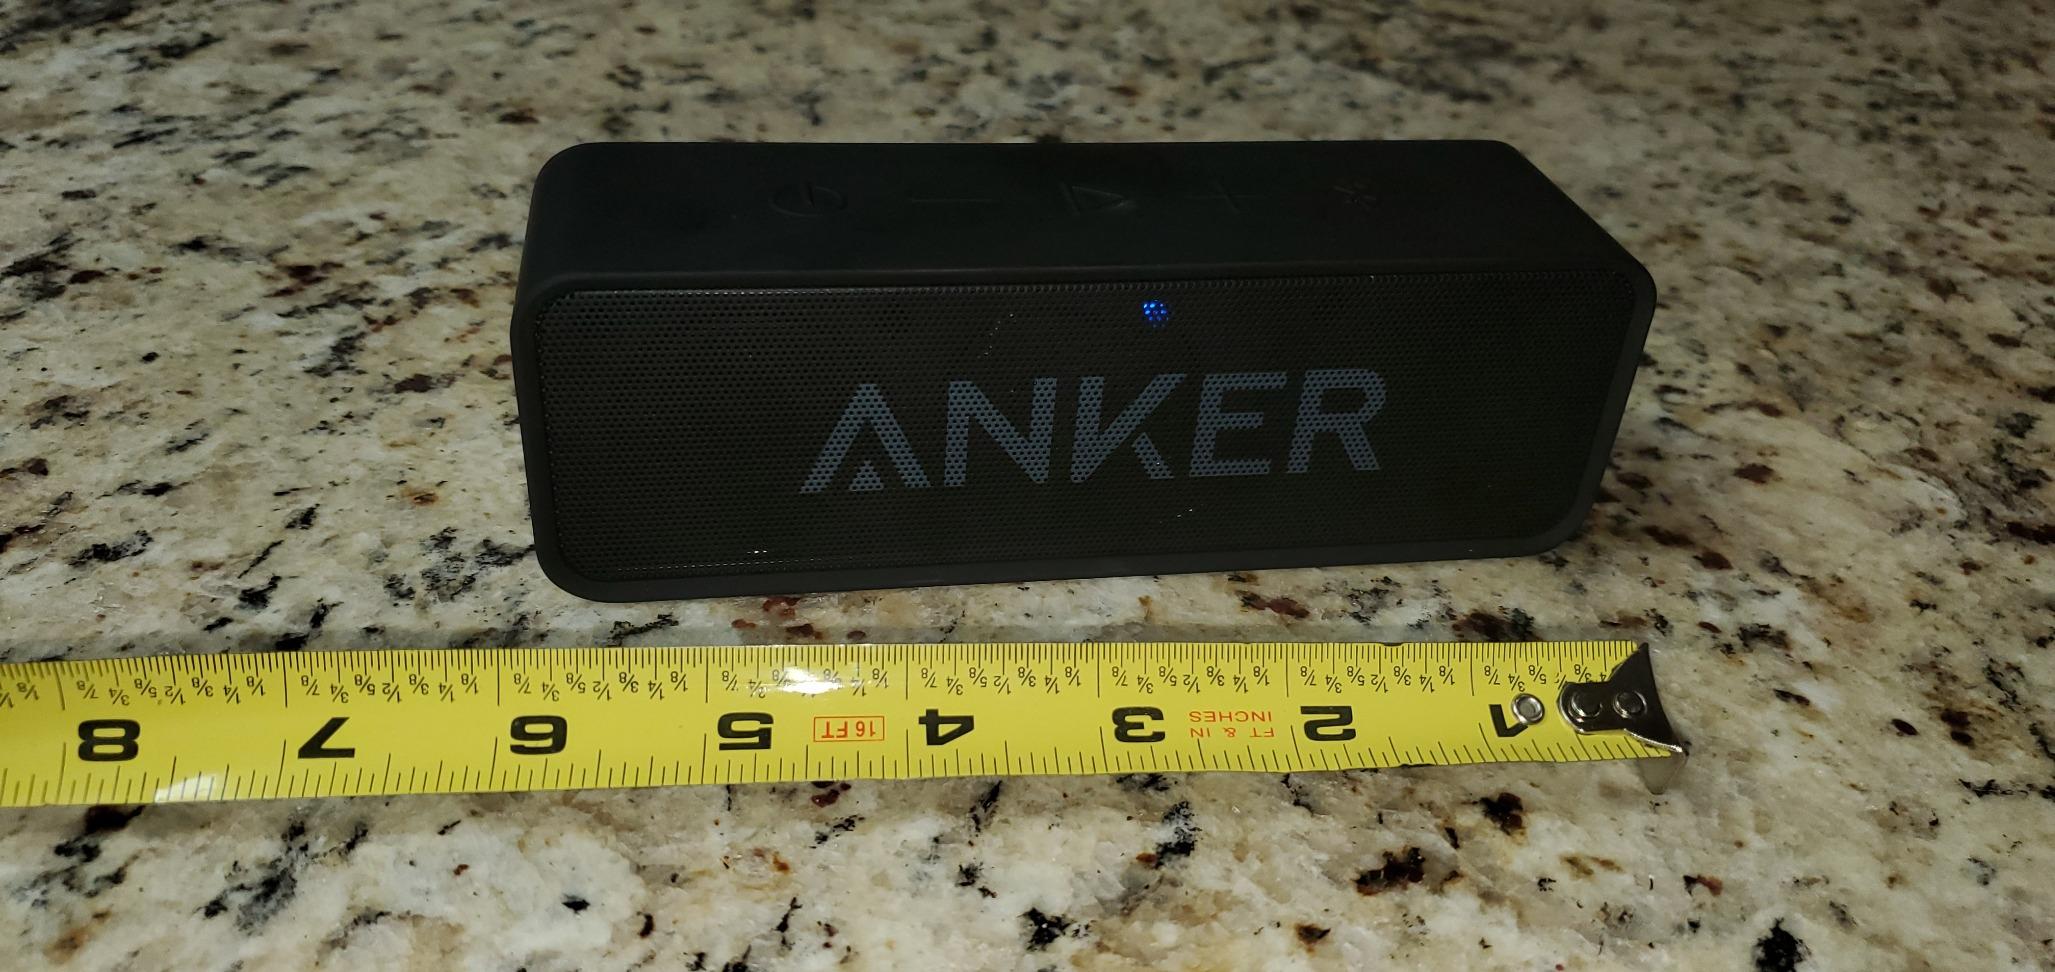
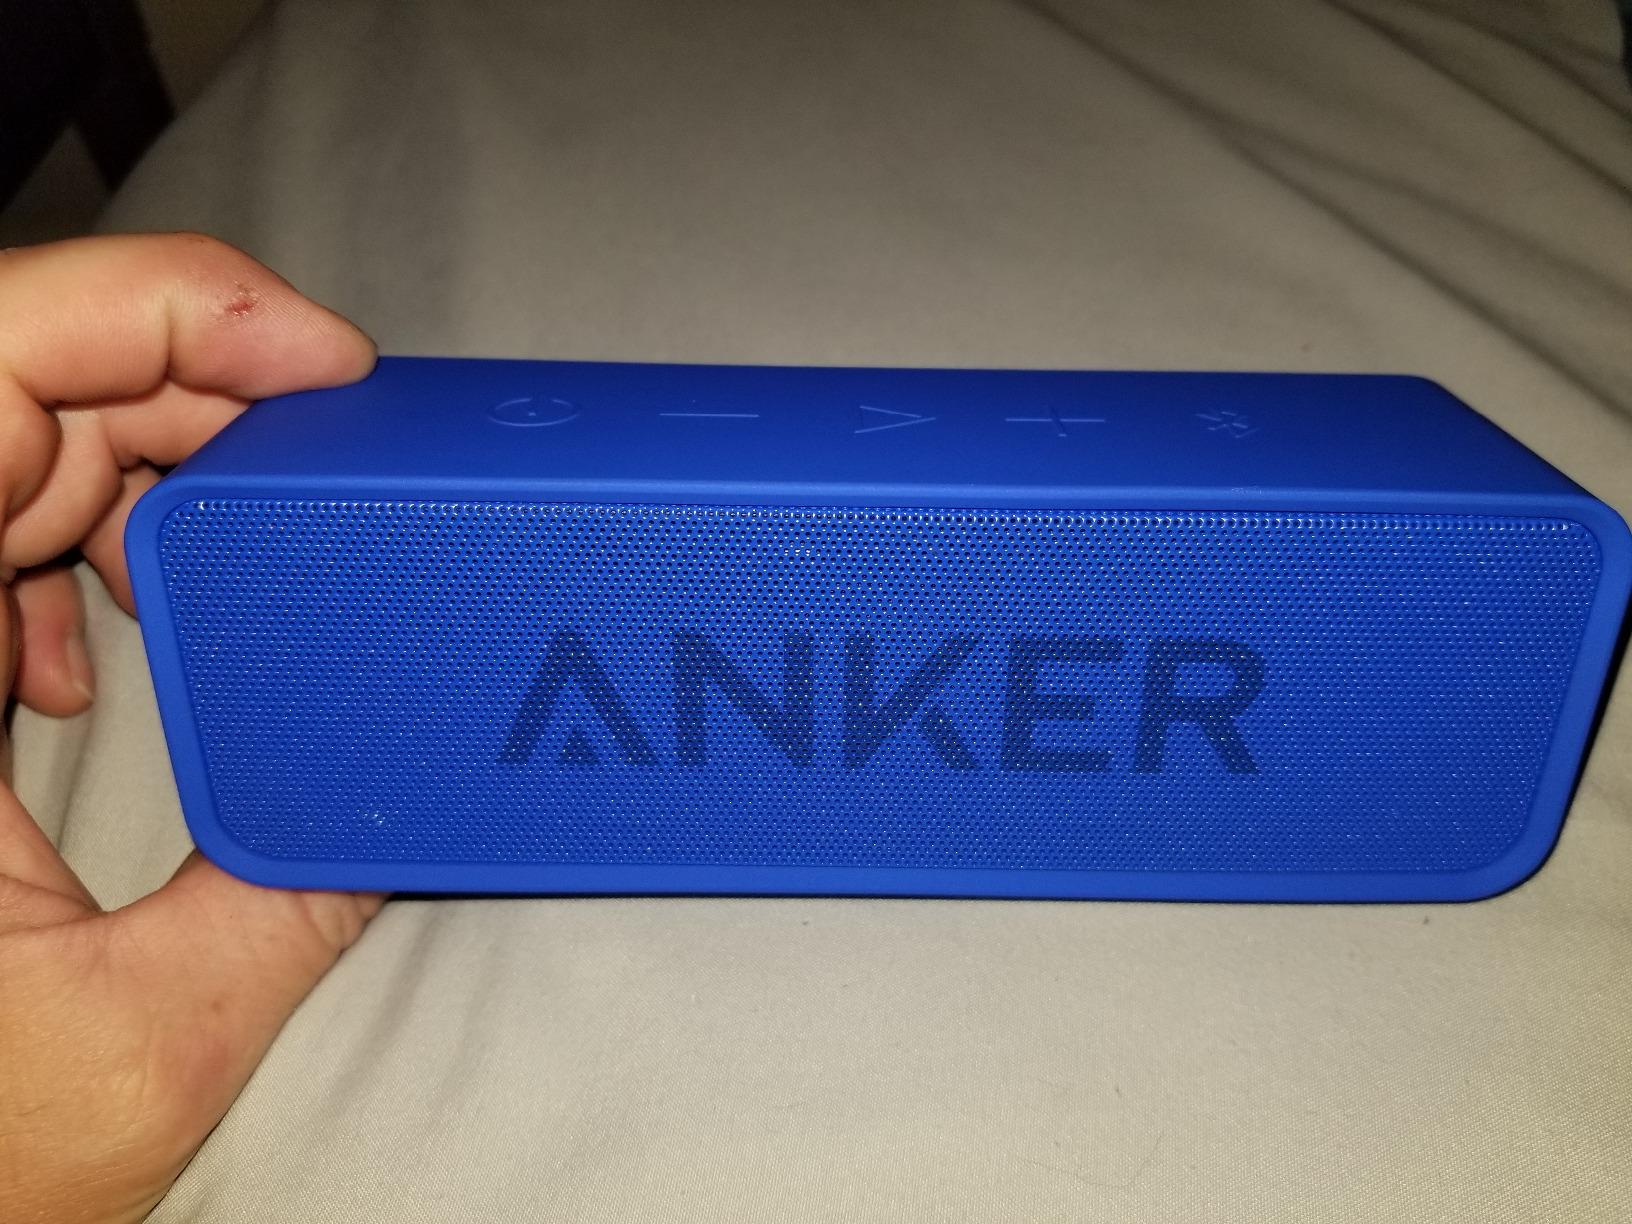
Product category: speaker
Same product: no